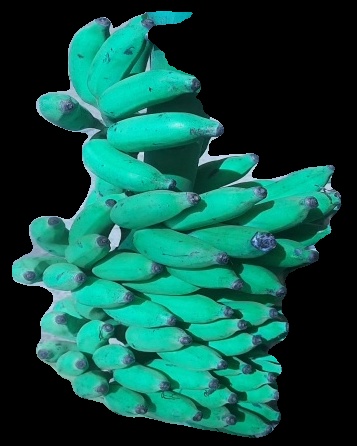
Variety: elakki-bale
Grade: grade3